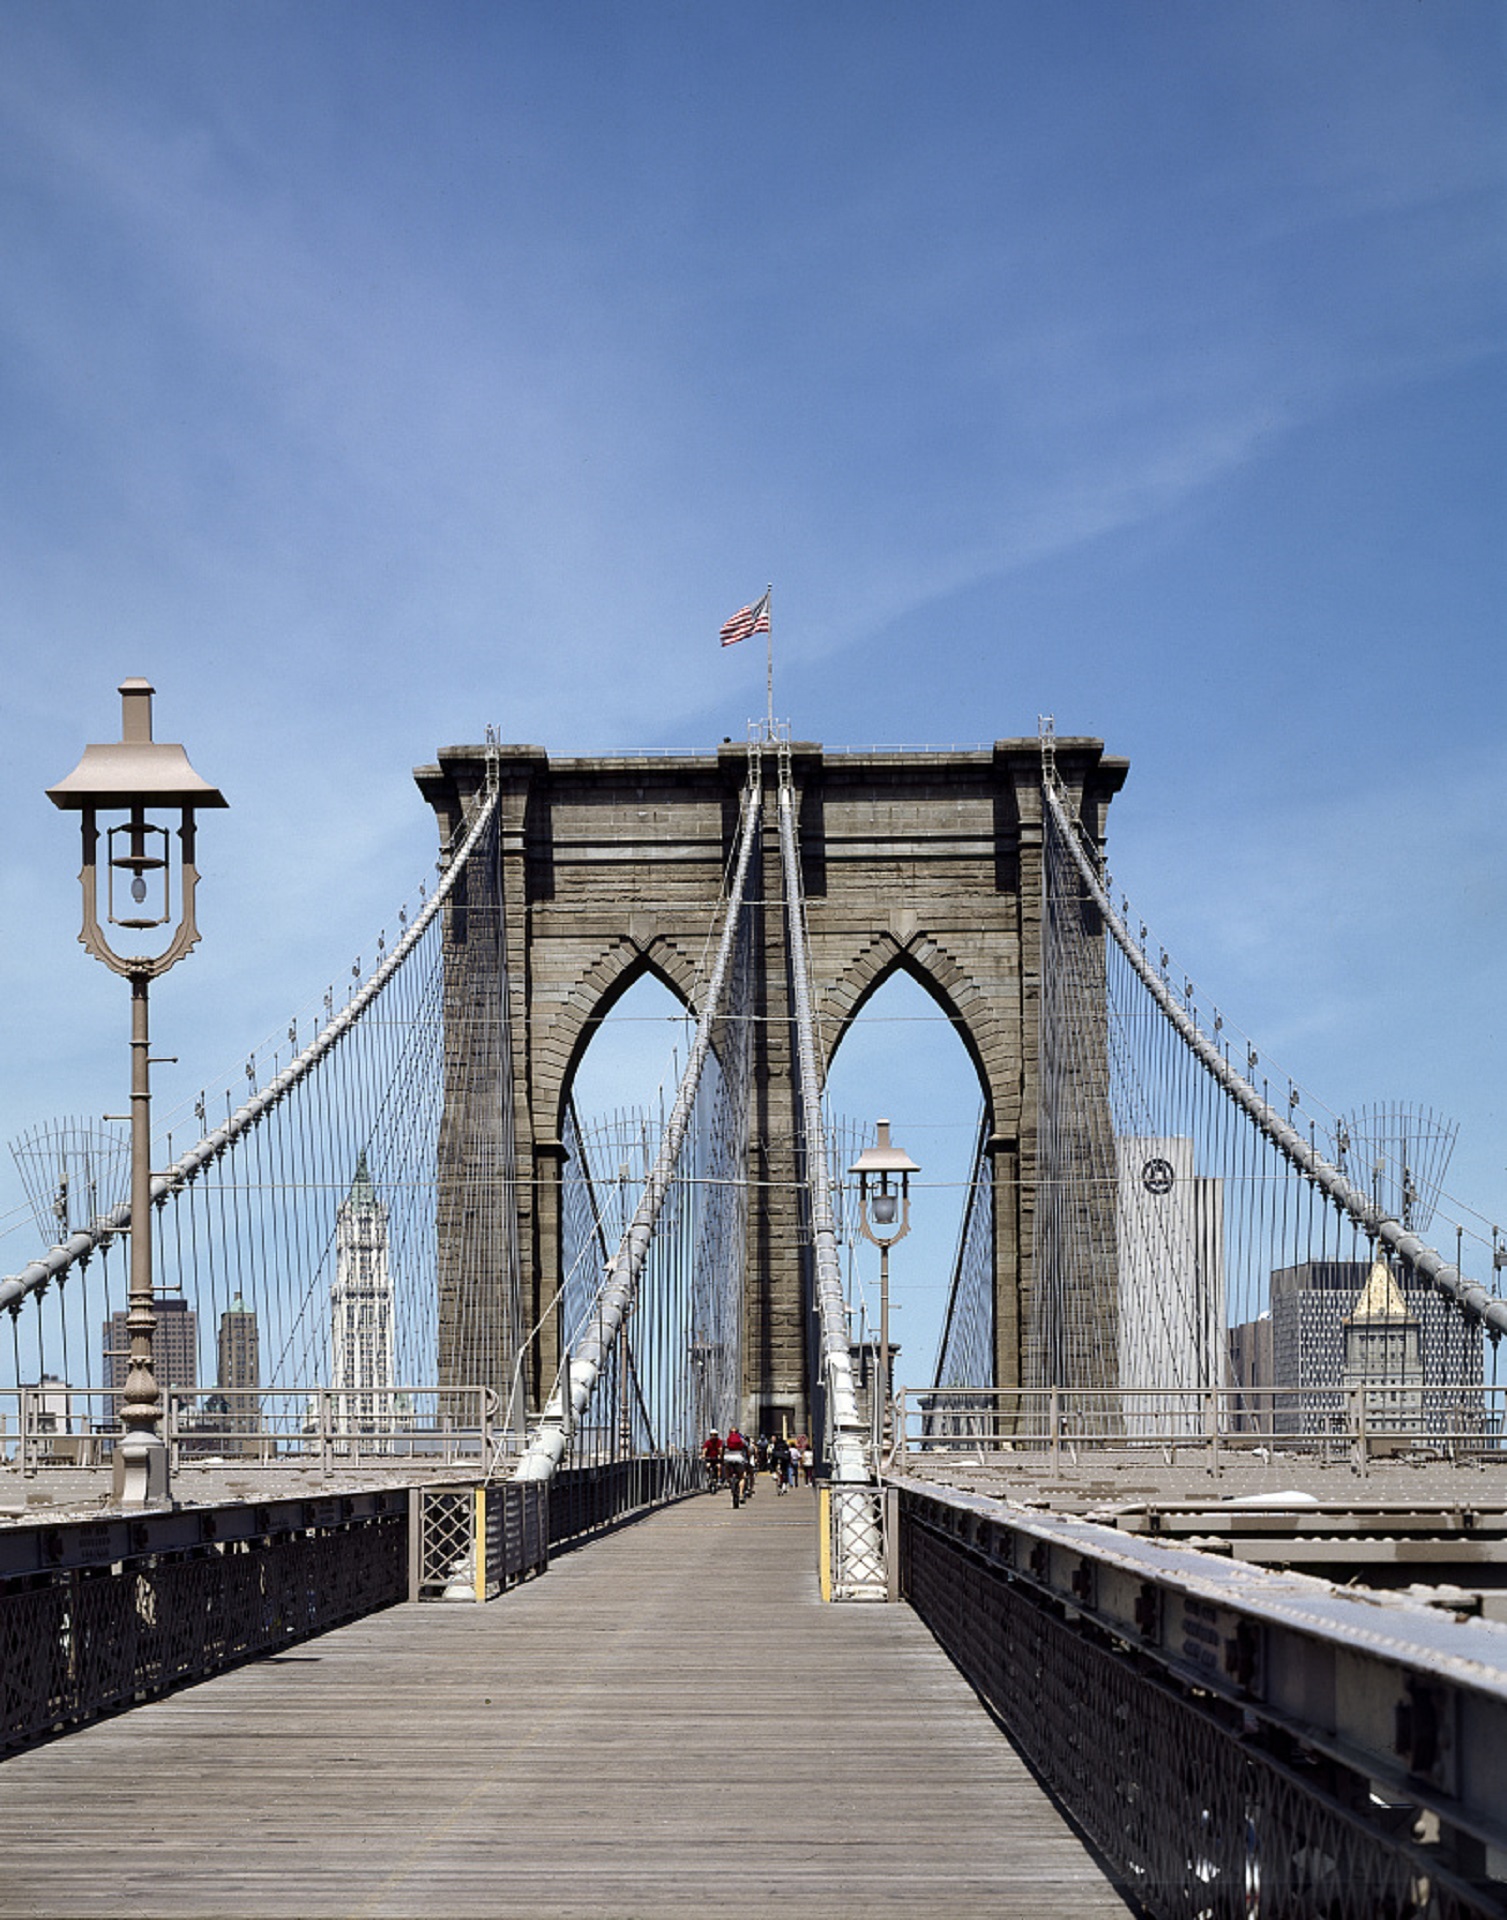
architecture, bridge, urban, new york, river, overpass, manhattan, walkway, transport, brooklyn bridge, nyc, usa, landmark, famous, cable stayed bridge, arch bridge, truss bridge, skyway, nonbuilding structure